Spiroligomer

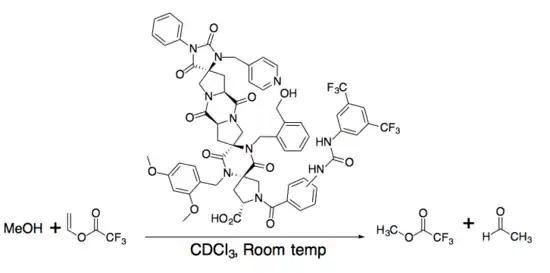
Transesterification of vinyl-trifluoroacetate with a Spiroligozyme

The second Spiroligomer catalyst accelerated an aromatic Claisen rearrangement with a catalytic dyad similar to that found in ketosteroid isomerase.